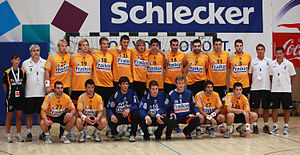
BM Granollers / Meritter
BM Granollers 2011
Balonmano Granollers er et håndboldhold fra Granollers i Spanien, der spiller i den spanske håndboldliga, Liga ASOBAL